Schlosswil

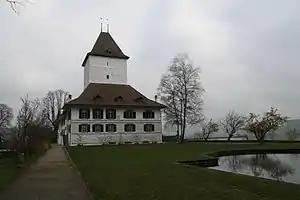
Schlosswil Castle.

The Castle and surrounding park is listed as a Swiss heritage site of national significance.